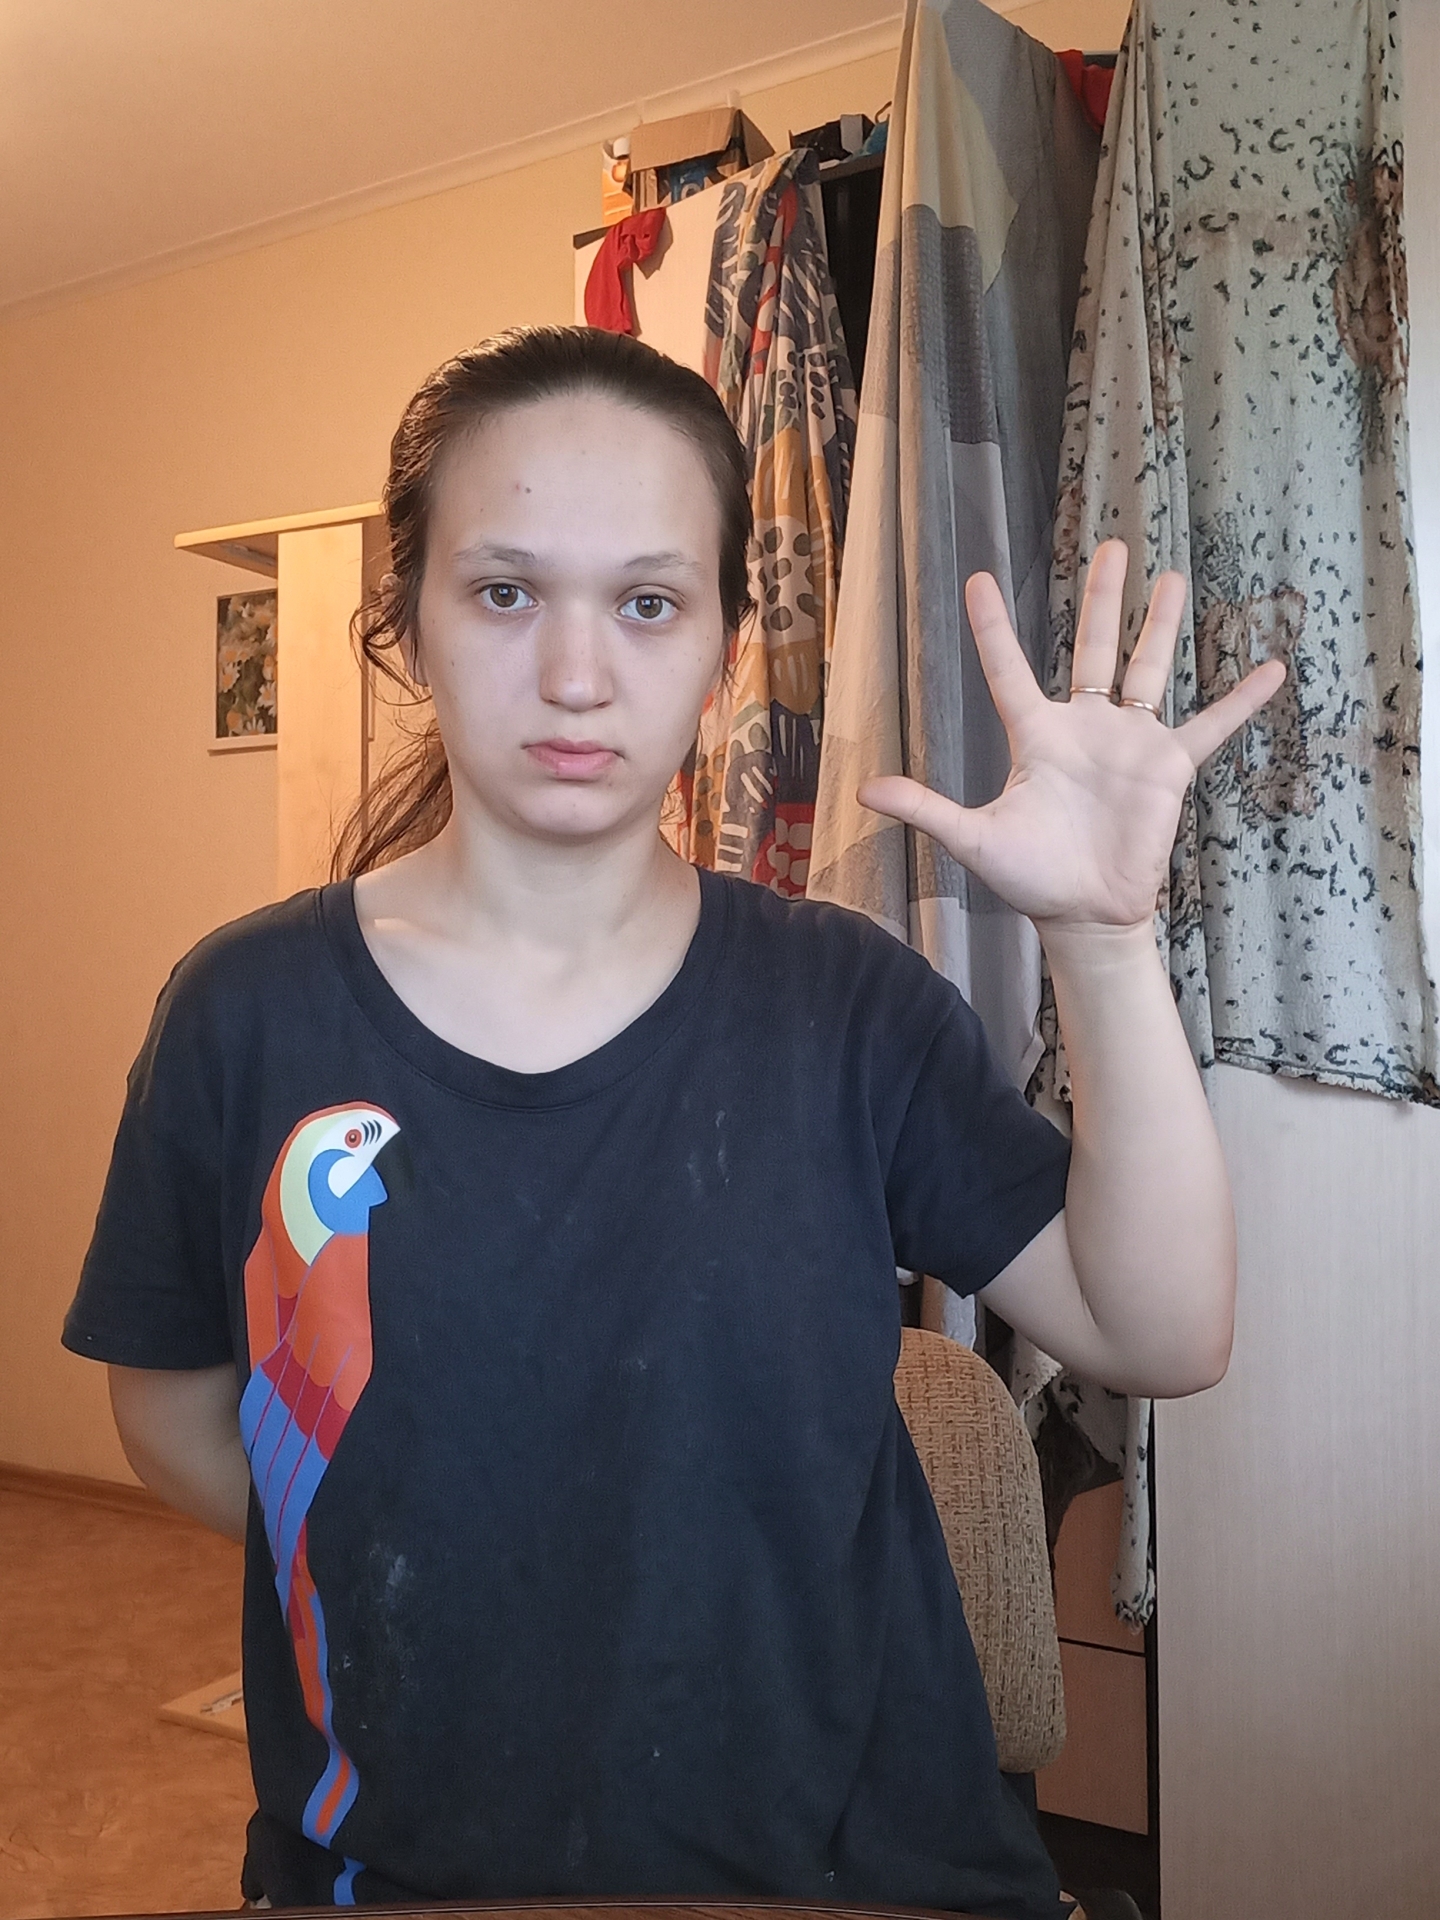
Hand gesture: palm